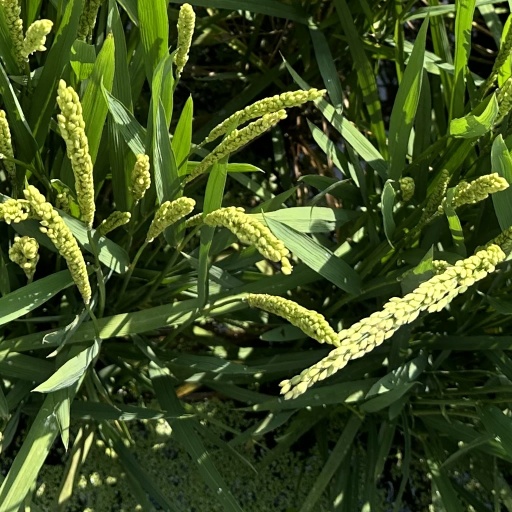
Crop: rice